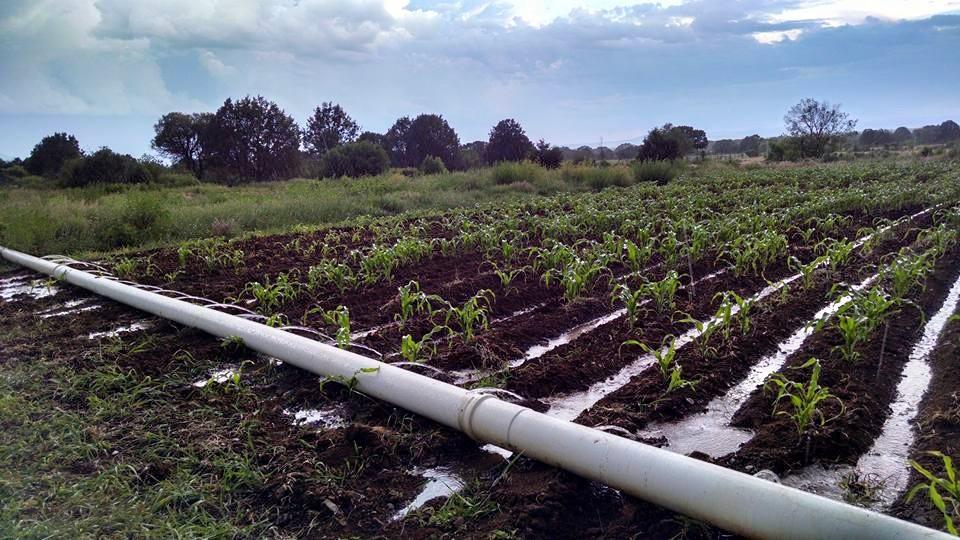
Shamba kubwa la mahindi linamwagiliwa maji kwa kutumia mfumo wa mabomba meupe.Mistari ya mimea midogo imeota vizuri ikionyesha matumaini ya mavuno mengi.Anga lina mawingu, likiashiria hali ya hewa inayobadilika.